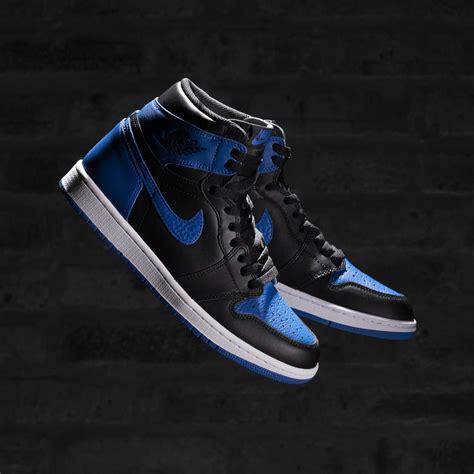
Brand: Jordan
Model: 1 Retro OG